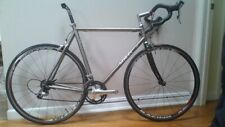
Vehicle type: Bikes